Marcus Aurelius Marius

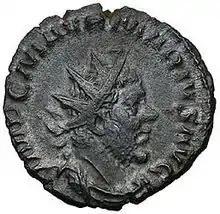
Coin featuring Marius. Caption: IMP. C. M. AVR. MARIVS AVG.

Marcus Aurelius Marius was emperor of the Gallic Empire in 269 following the assassination of Postumus.